FC Desna Chernihiv

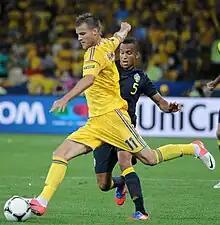
Andriy Yarmolenko in the season 2006/2007 played for FC Desna Chernihiv

In 1961 the team received the name "Desna". According to the results of the 1961 season, Desna took the 5th place in its group and the 10th place in the final of the Ukrainian SSR (class "B"). Among all the Ukrainian teams of the championship of the USSR Chernihiv team was the 13th.